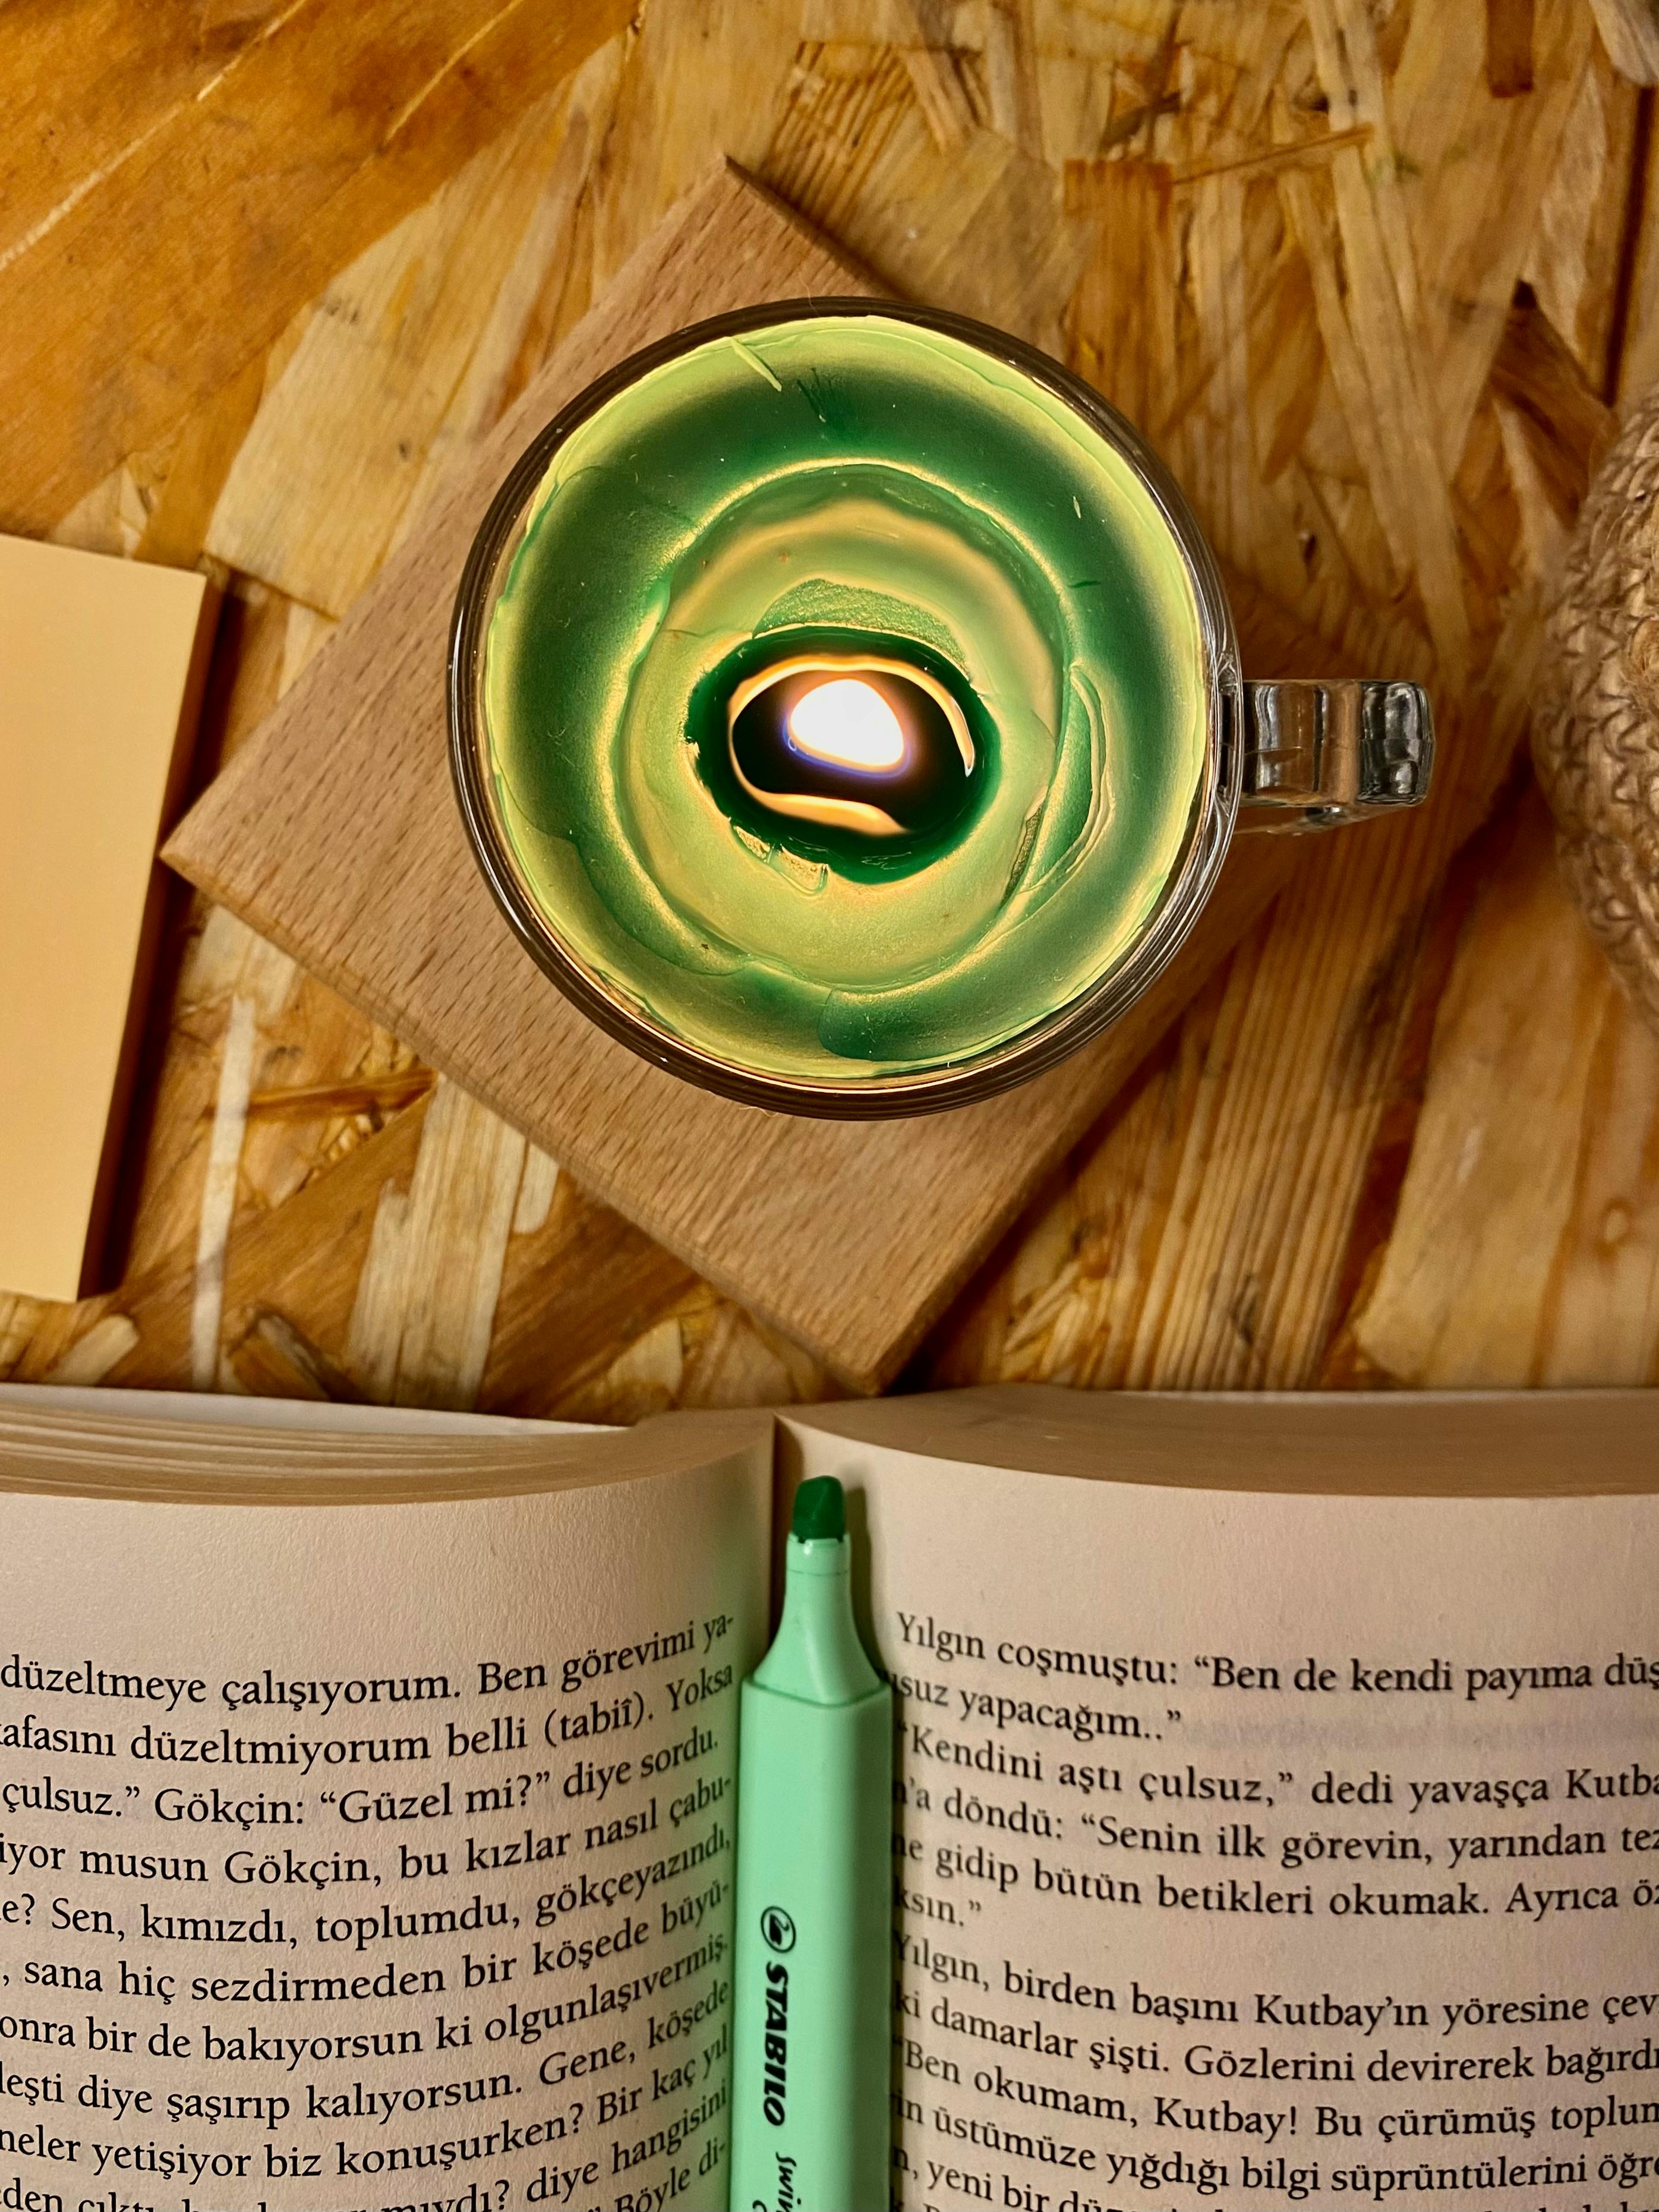
natural, product, wood, font, art, circle, design, publication, advertising, pattern, liquid, fashion accessory, grass, metal, linens, visual arts, glass, terrestrial animal, book, graphic design